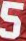
Number: 5